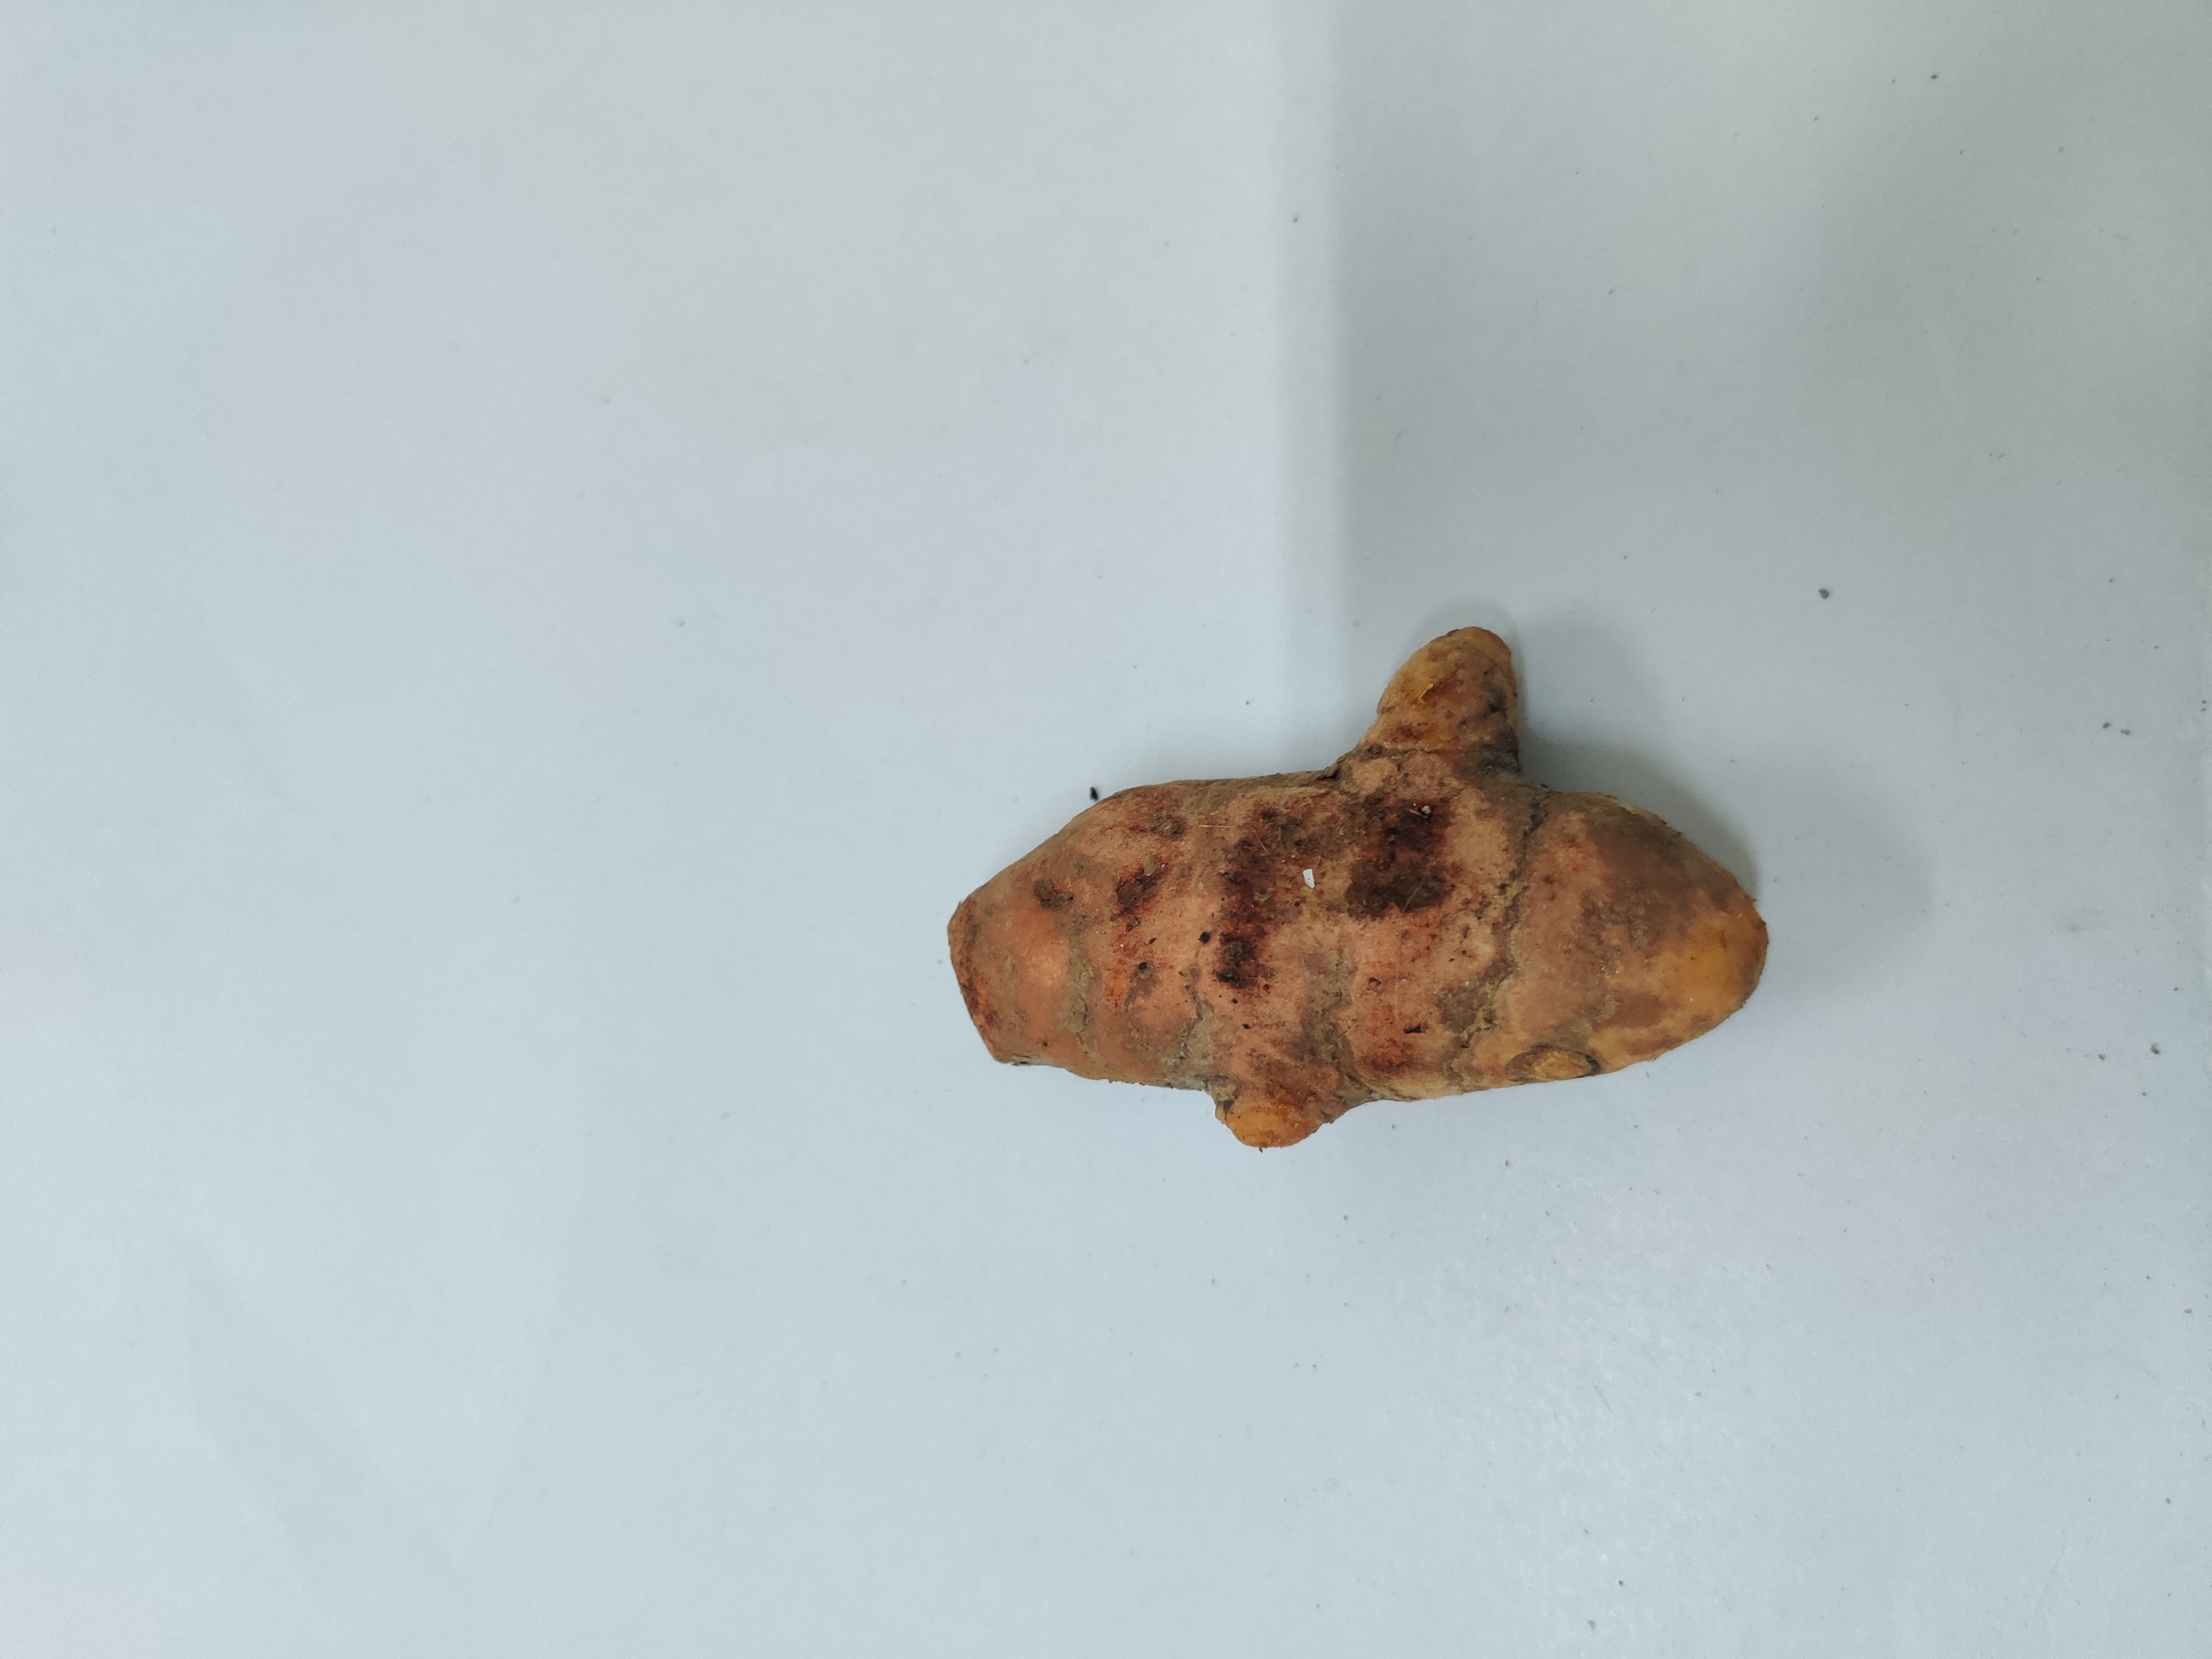
Crop: Turmeric
Condition: Fresh